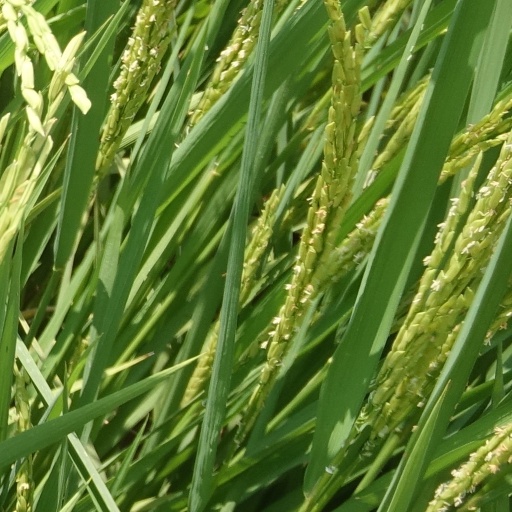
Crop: rice